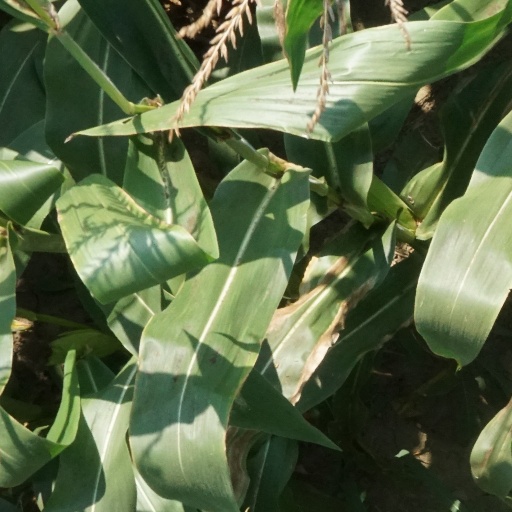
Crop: maize; corn